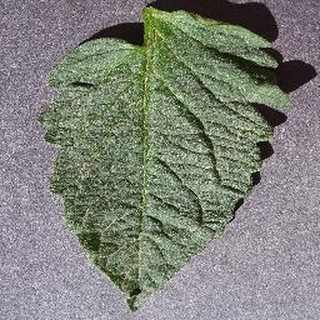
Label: healthy_tomato